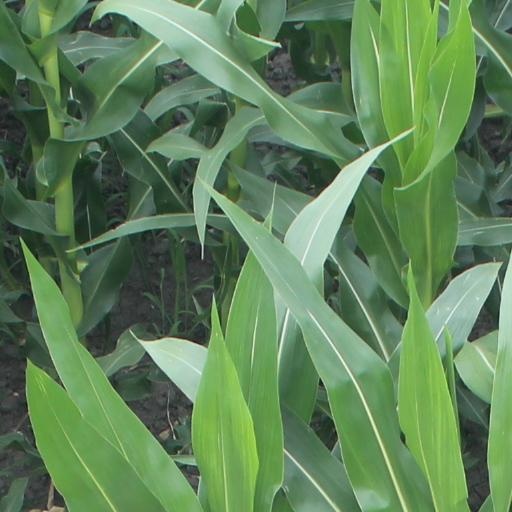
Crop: maize; corn